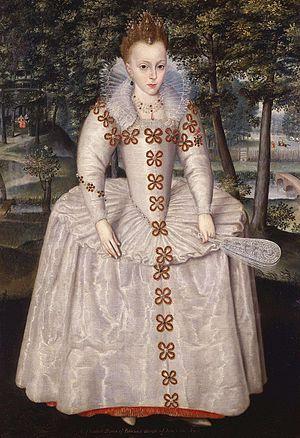
La conspiration des Poudres est un attentat manqué contre le roi Jacques Iᵉʳ d'Angleterre et le Parlement anglais par un groupe de catholiques provinciaux anglais conduits par sir Robert Catesby.